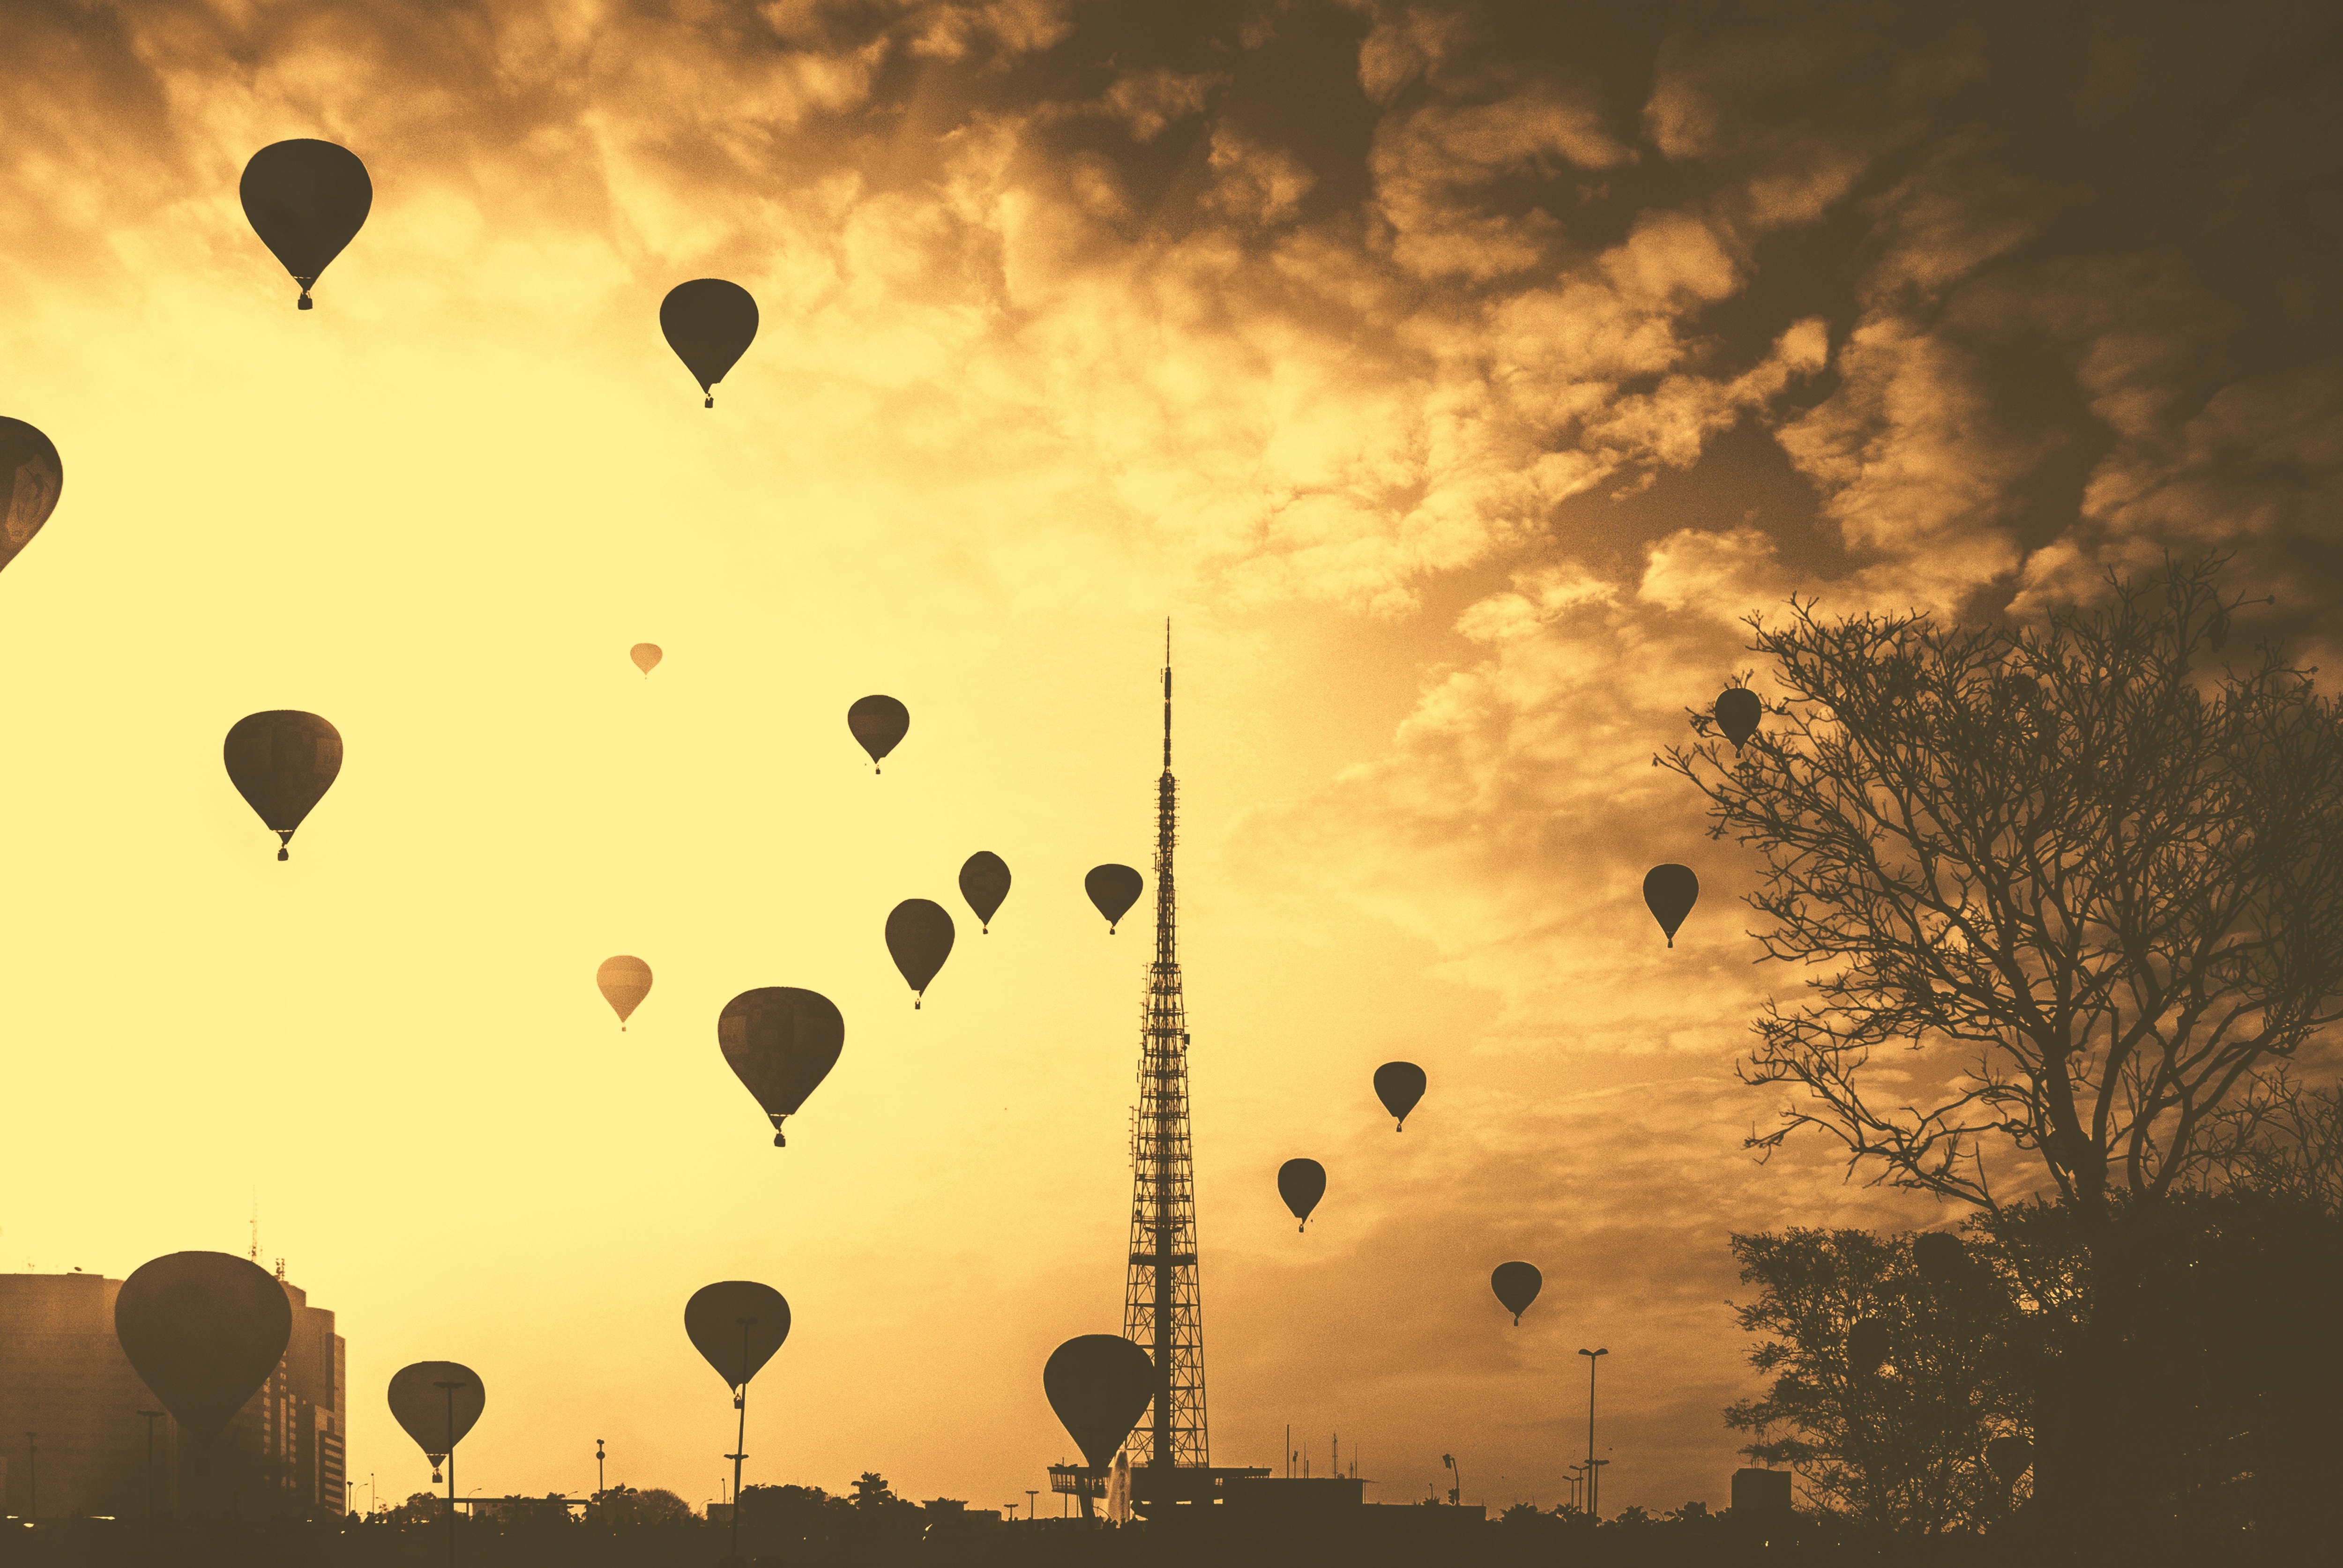
silhouette, sky, sun, sunrise, sunset, sunlight, morning, balloon, hot air balloon, adventure, aircraft, evening, vehicle, flight, yellow, bright, hot air balloons, atmosphere of earth